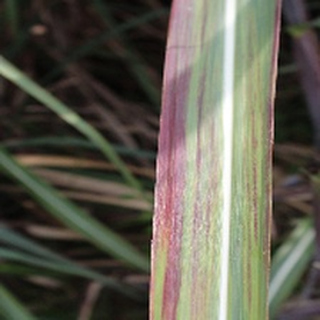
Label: sugarcane_bacterial_blight